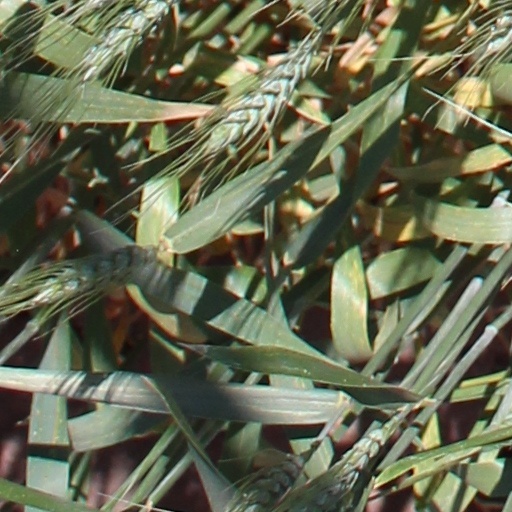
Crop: wheat